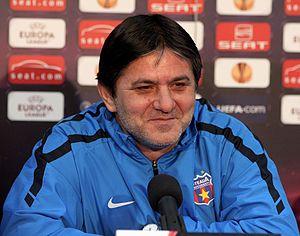
Marius Mihai Lăcătuș est un footballeur roumain né le 5 avril 1964 à Brașov. Il évoluait au poste d'attaquant.